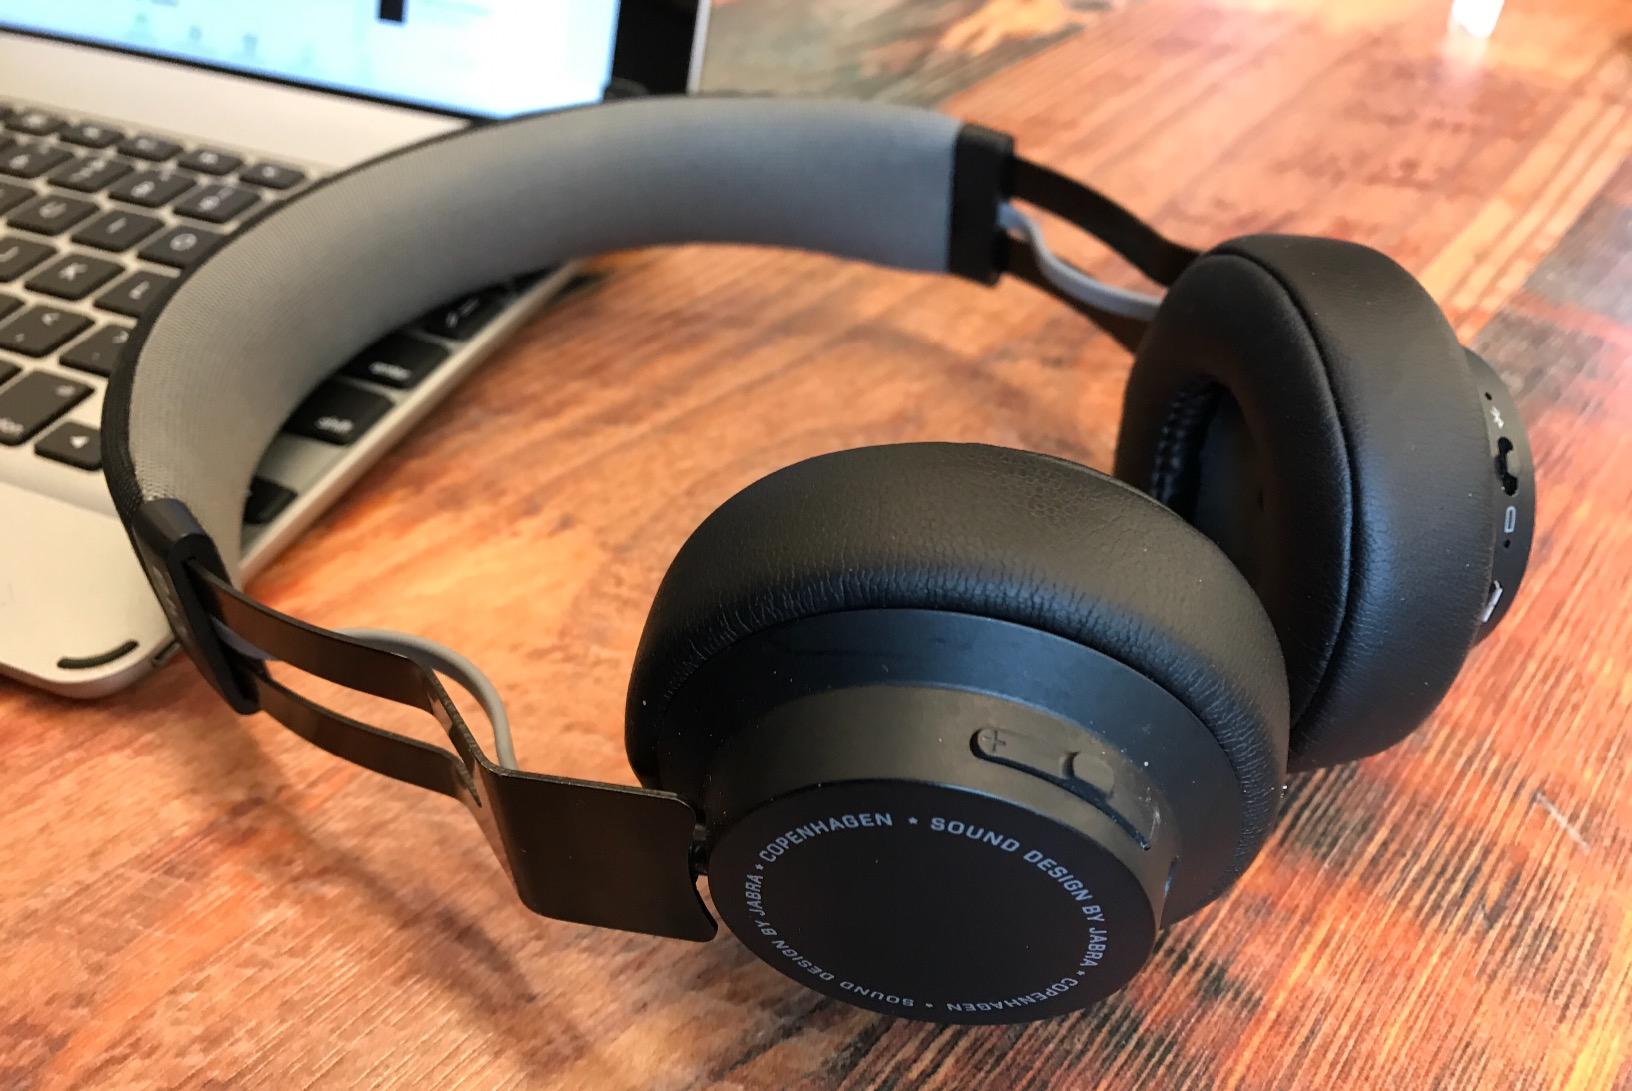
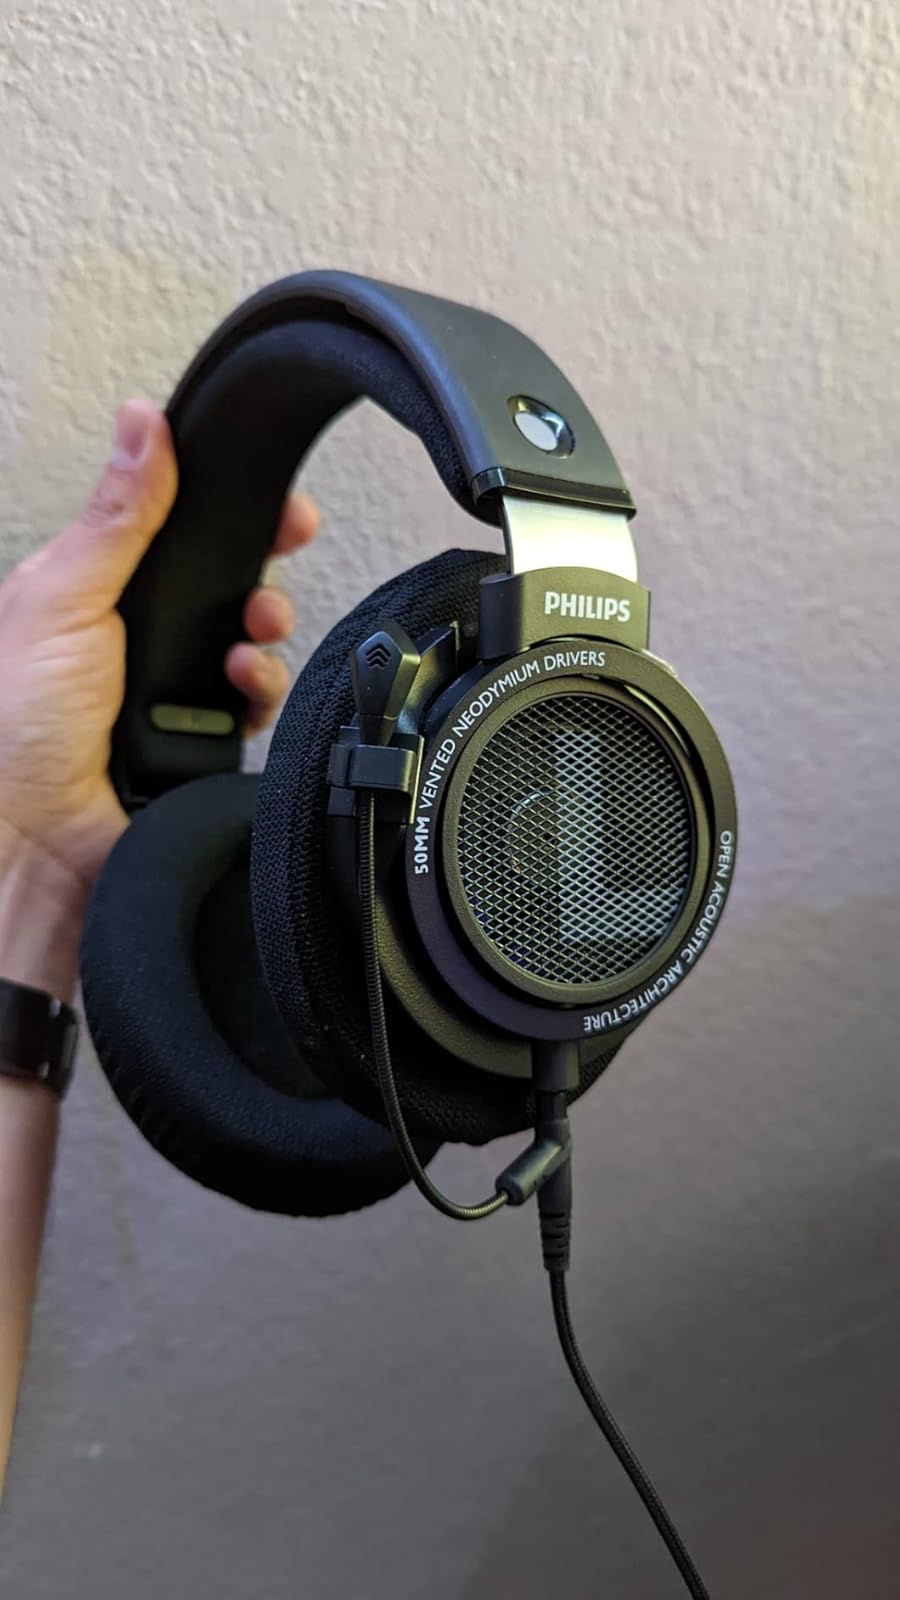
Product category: headphones
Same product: no